Prayut Chan-o-cha

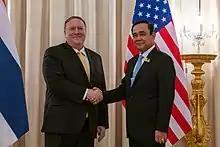
Prayut with U.S. Secretary of State Mike Pompeo, 2019

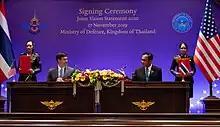
Prime Minister Prayut as Minister of Defense during sign the Joint Vision Statement 2020 with US Defense Secretary Mark T. Esper

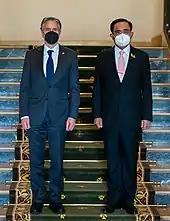
Prayut with U.S. Secretary of State Antony Blinken, 2022

On 13 October 2016, King Bhumibol died. Prayut said the nation would hold a one-year mourning period. He ordered flags to fly at half-mast, entertainment activities to toned down for one month. He urged people to stay safe and pointed that national security was a top priority before King Vajiralongkorn unofficially become the new monarch. It is believed that Prayut and Privy Council President Prem Tinsulanonda were largely responsible for ensuring the succession of the widely unpopular Vajiralongkorn, in opposition to elements in the military, government, and the public who preferred his far more popular and respected sister Sirindhorn.